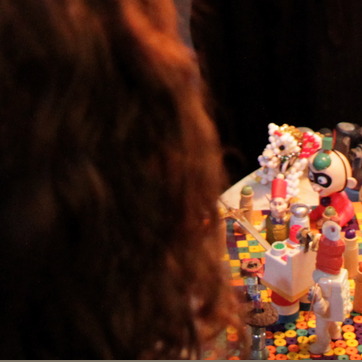
Material: hair